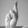
ASL letter: R